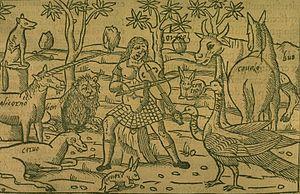
Orphée charmant les animaux. Gravure de Regius pour les Métamorphoses d'Ovide, livre X, 143 - 144.
La lira da braccio ou lyra de bracio, littéralement lyre de bras, est un instrument à cordes et à archet de la Renaissance européenne, probablement dérivé de la vièle. Son nom italien, lira est dû à la volonté des humanistes italiens de la Renaissance, de relier l'instrument à l'Antiquité.